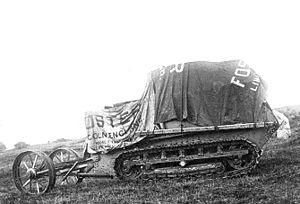
Little Willie est un prototype de développement du char britannique Mark I. Construit à l'automne 1915 à la demande du Landships Committee, il est le premier prototype de char achevé dans l'histoire. Little Willie est le plus ancien exemplaire de char encore conservé ; il est l'une des pièces les plus célèbres du musée des blindés de Bovington.